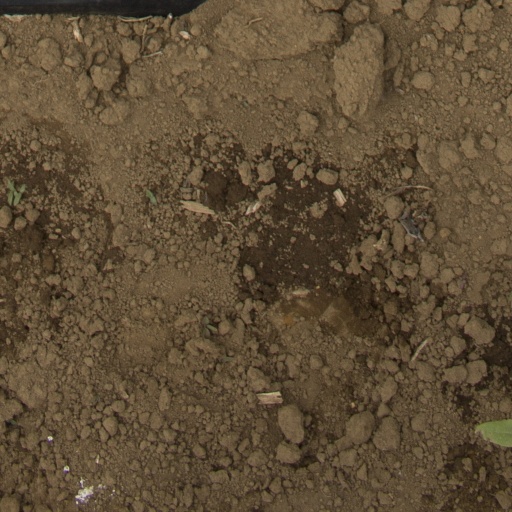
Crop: Jerusalem artichoke